Strongman

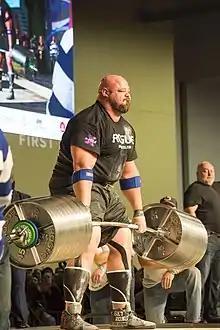
Brian Shaw performing the Rogue Elephant bar raw deadlift at the 2017 Arnold Strongman Classic

Modern strongman generally credits its origins to circus strongmen who became popular in the 19th and 20th centuries. In the first half of the 20th century, strongmen performed various feats of strength such as the bent press (not to be confused with the bench press, which did not exist at the time), supporting large amounts of weight held overhead at arm's length, steel bending, chain breaking, etc. They needed to have large amounts of wrist, hand, and tendon strength for these feats, as well as prodigious oblique strength. Athletes including Louis Cyr, Apollon, Donald Dinnie, and Arthur Saxon are credited as major innovators in the sport. Many events today, including the Cyr dumbbell, Apollon's axle clean-and-press, Dinnie stones, and Saxon bar deadlift bear their names.